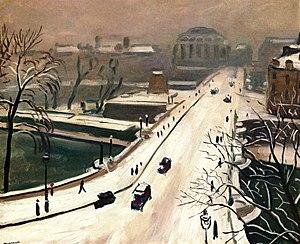
Albert Marquet est un peintre et dessinateur français né le 27 mars 1875 à Bordeaux et mort le 14 juin 1947 à Paris.